Question: Please indicate a possible affordance area of the chair that can be used for sitting on
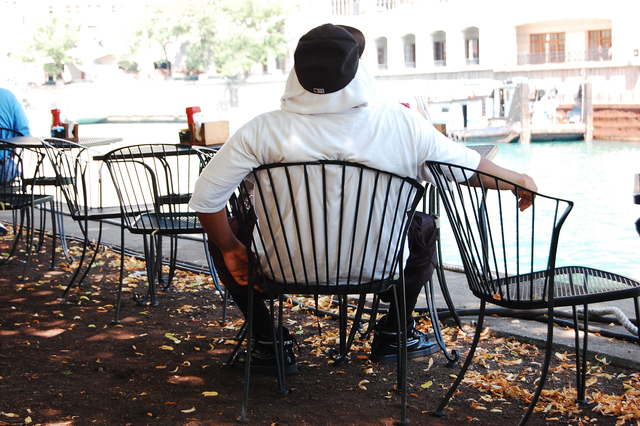
Answer: [489, 260, 640, 305]